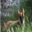
Label: deer